Eugenio Agneni

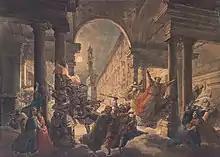
Le ombre dei grandi uomini fiorentini che protestano contro il dominio straniero

Eugenio Agneni or Agnèni (Sutri, Province of Viterbo, January 26, 1816 – Frascati, May 25, 1879) was an Italian painter, mainly of historic canvases.